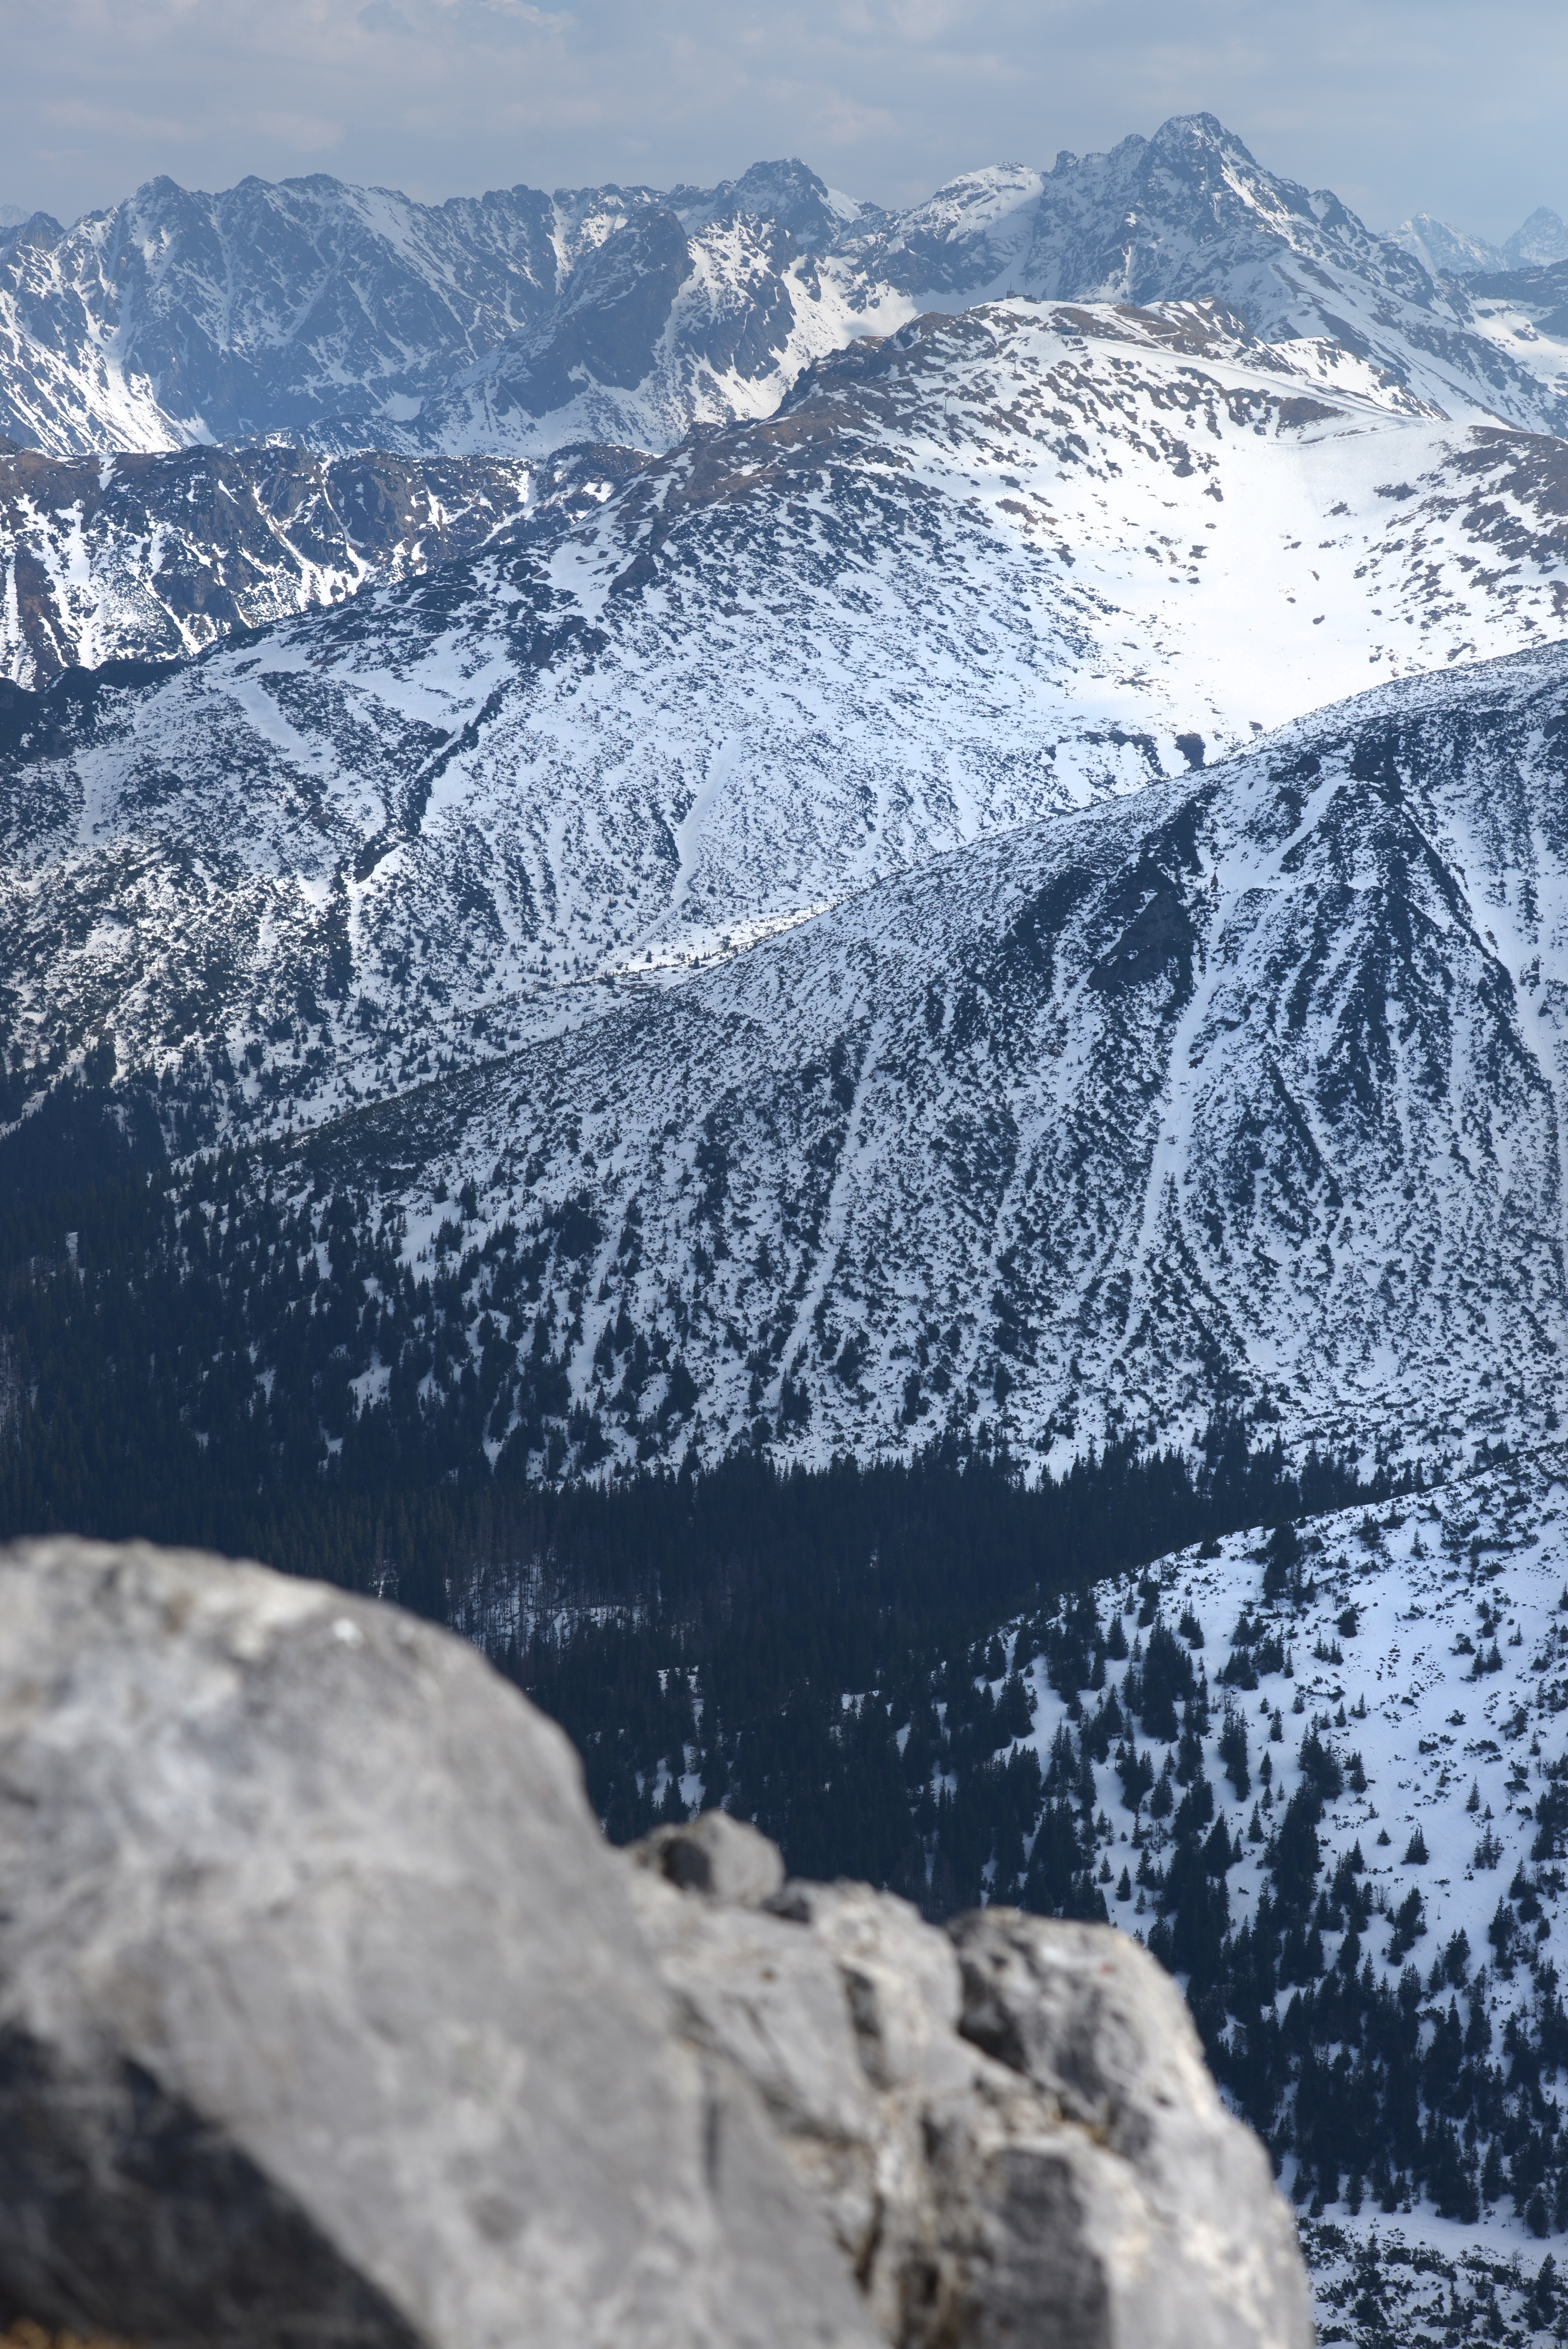
landscape, nature, mountain, snow, winter, mountain range, panorama, ice, glacier, weather, tourism, ridge, summit, top view, mountains, alps, poland, beauty, cirque, top, tatry, moraine, landform, the beauty of the mountains, western tatras, geographical feature, mountainous landforms, glacial landform, geological phenomenon